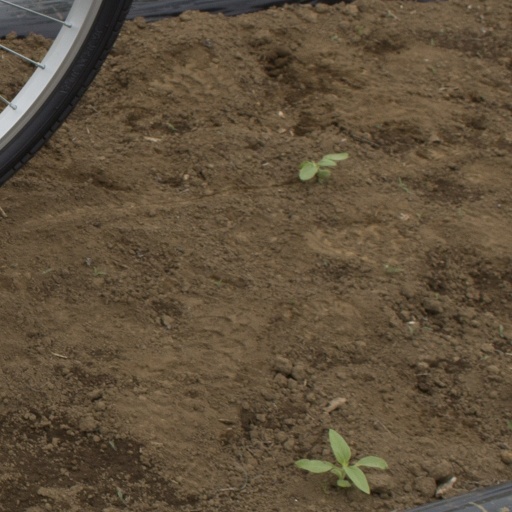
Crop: Jerusalem artichoke